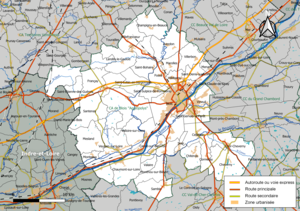
Carte de la communauté d'agglomération de Blois «
La communauté d'agglomération de Blois « Agglopolys » est une communauté d'agglomération française, située dans le département de Loir-et-Cher et la région Centre-Val de Loire.